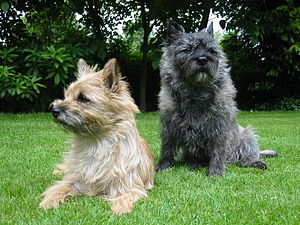
Cairn Terrier / Personlighed
Cairn Terrier betragtes som en af de ældste terrierracer
En cairn terrier er en hunderace af typen terrier. Det er en af de ældste terriere, og den er oprindelig fra det skotske højland, hvor den blev brugt til at fange byttedyr, der havde gemt sig i stenbunker. Det engelske ord cairn betyder 'stendysse'.